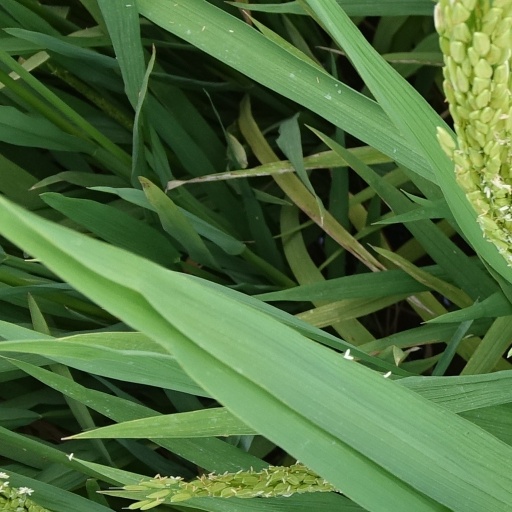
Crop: rice